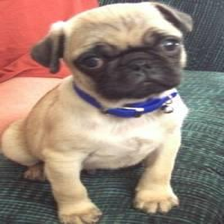
Species: dog
Breed: pug